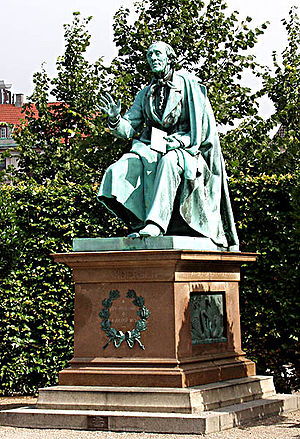
H.C. Andersen / Eftermæle / Skulpturer
August Saabyes statue (1877) af H.C. Andersen i Kongens Have
Hans Christian Andersen var en dansk digter og forfatter, der er verdensberømt for sine eventyr. Han var kendt for sine buketter og papirklip, og menes at have opfundet det flettede danske julehjerte. Han er en af den danske guldalders hovedpersoner. Han var desuden opfinderen af Tingseventyr, der er en undergenre af kunsteventyr.